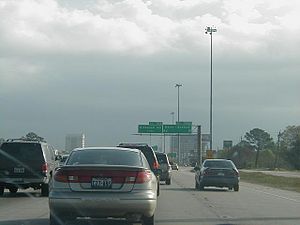
Interstate Highway 10 / Rutebeskrivelse / Texas
I-10 i Texas
Interstate Highway 10, Interstate 10 eller bare I-10 er en hovedvej i Dwight D. Eisenhower National System of Interstate and Defense Highways i USA eller bare Interstate Highway System. Vejen er den sydligste vest-østgående interstate, der går hele vejen fra vestkysten til østkysten.